British and Irish stained glass (1811–1918)

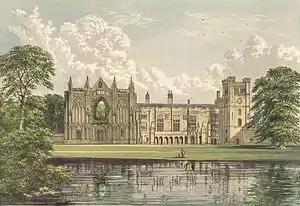
Newstead Abbey as it was in the late 19th century

In the 18th century there was a growing trend for philosophers, writers and painters to commune with nature. Nature was seen as all the more attractive if it contained signs of the grand aspirations, ideals and follies of humankind. Few things were considered more romantic than a medieval ruin which conjured up images of the traditional "romances" or idealistic sagas of the Middle Ages.